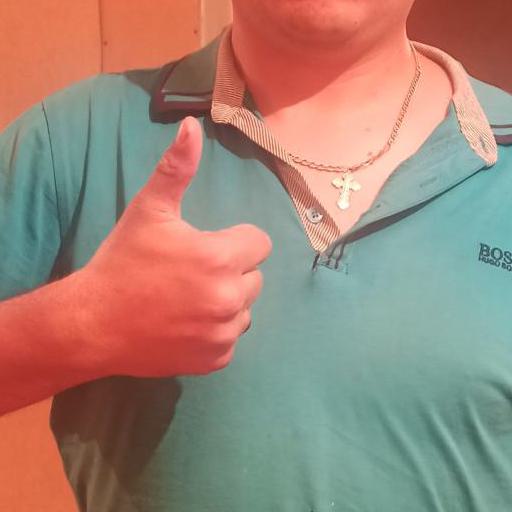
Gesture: like